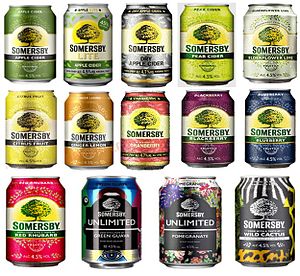
Somersby / Produkter
Somersby flavours
Somersby er en cider, der indeholder 4,5% alkohol. Somersby fremstilles af Carlsberg og findes både som æblecider, pærecider, tranebærcider og hyldeblomstcider.